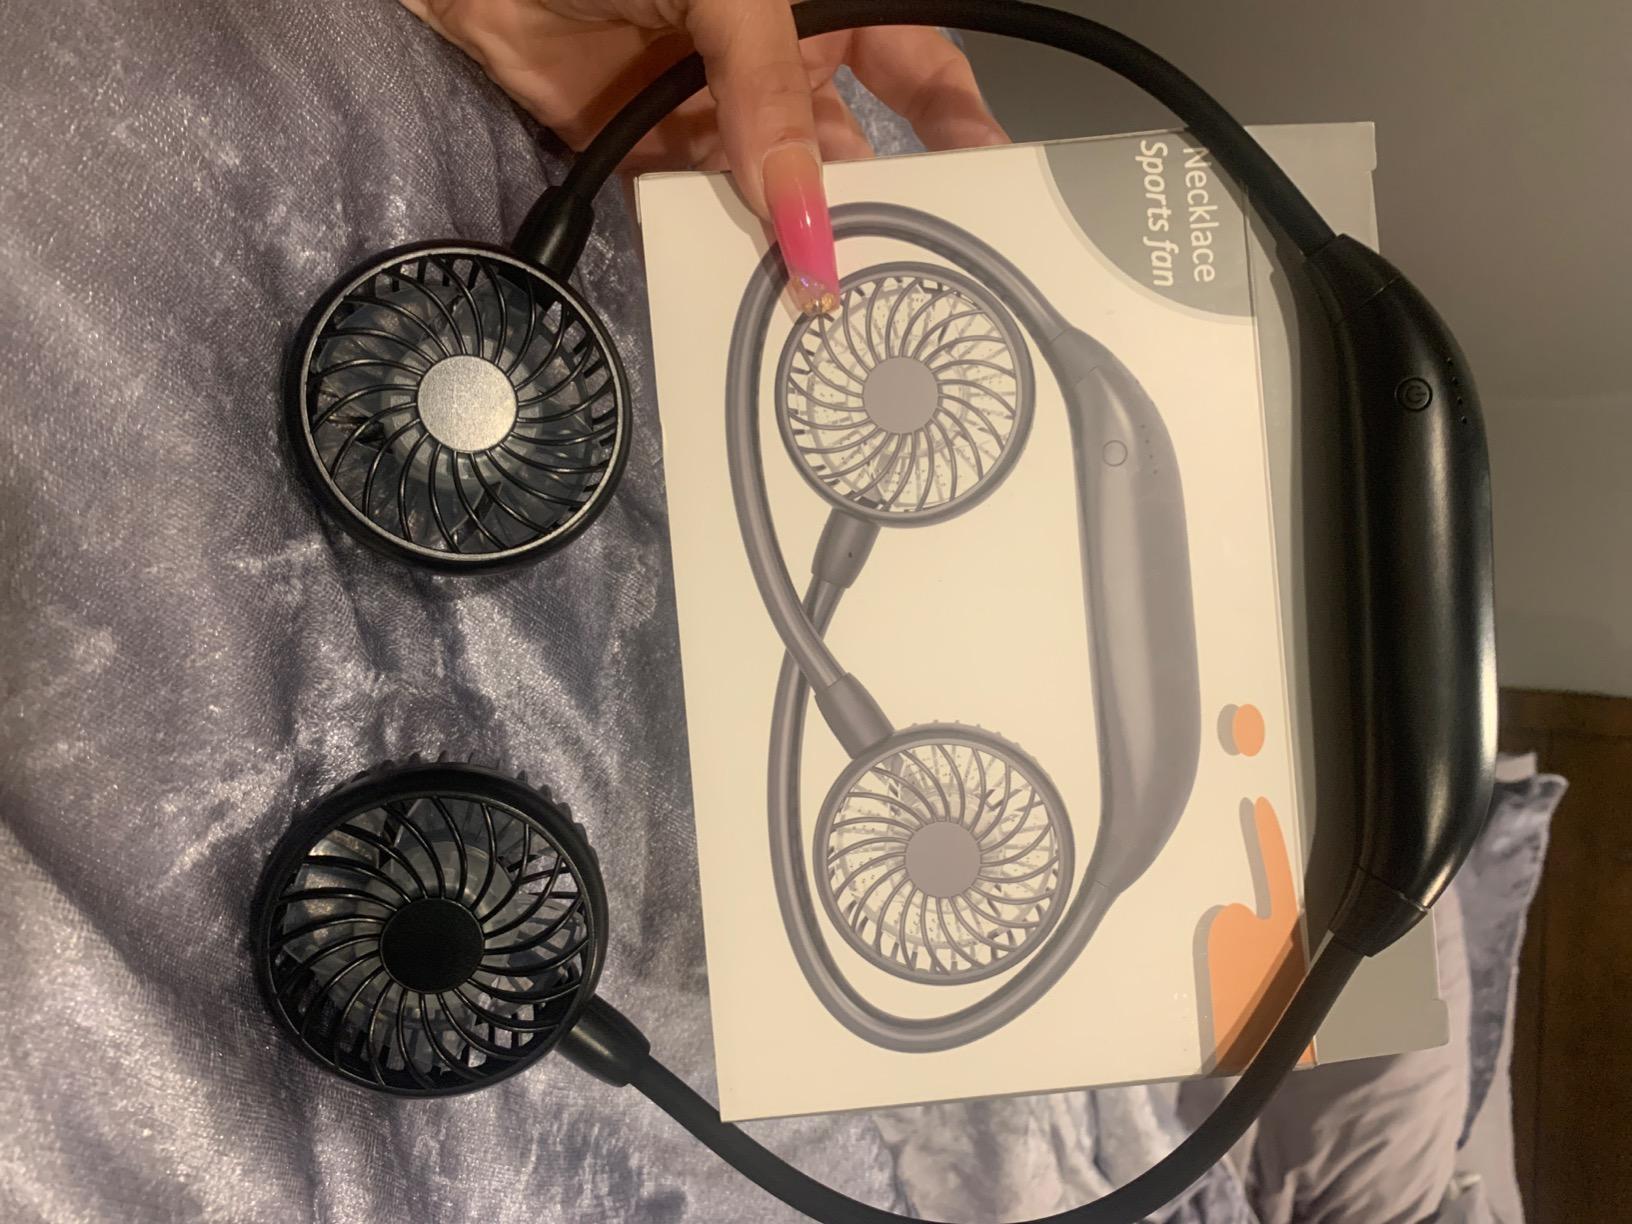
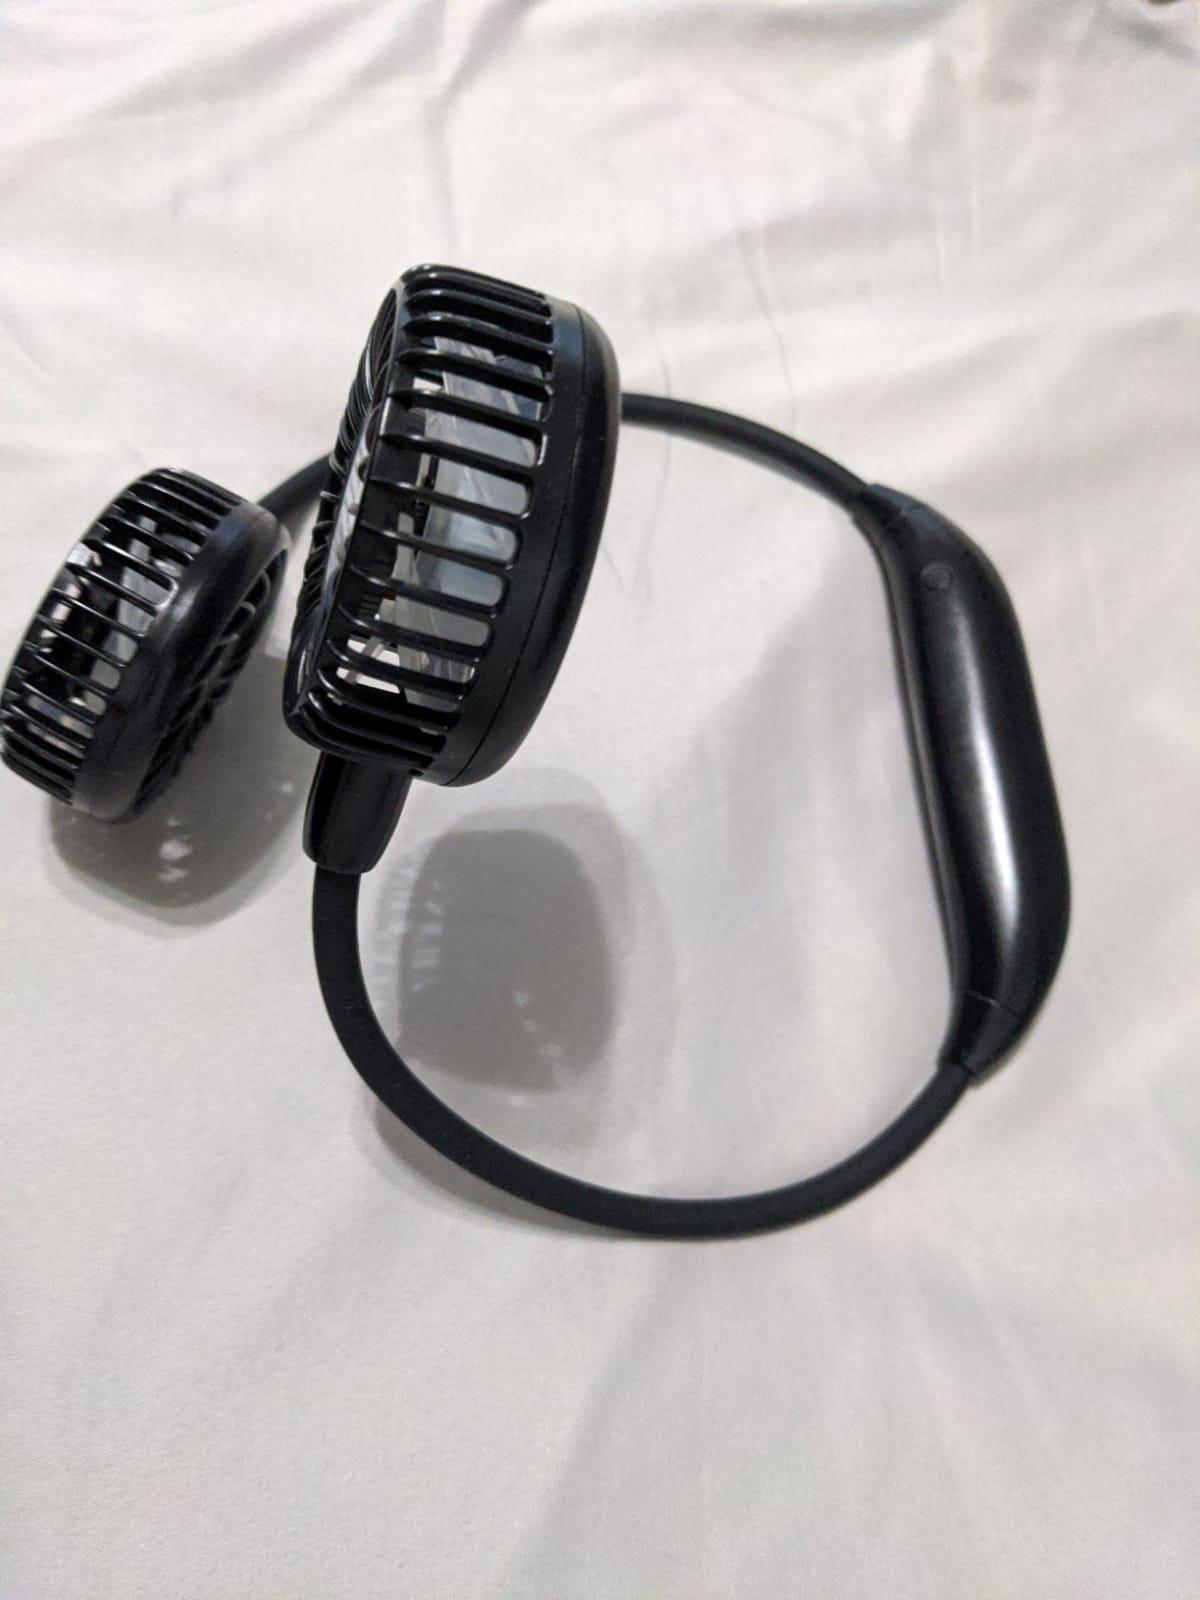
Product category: fan
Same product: yes